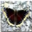
Label: butterfly